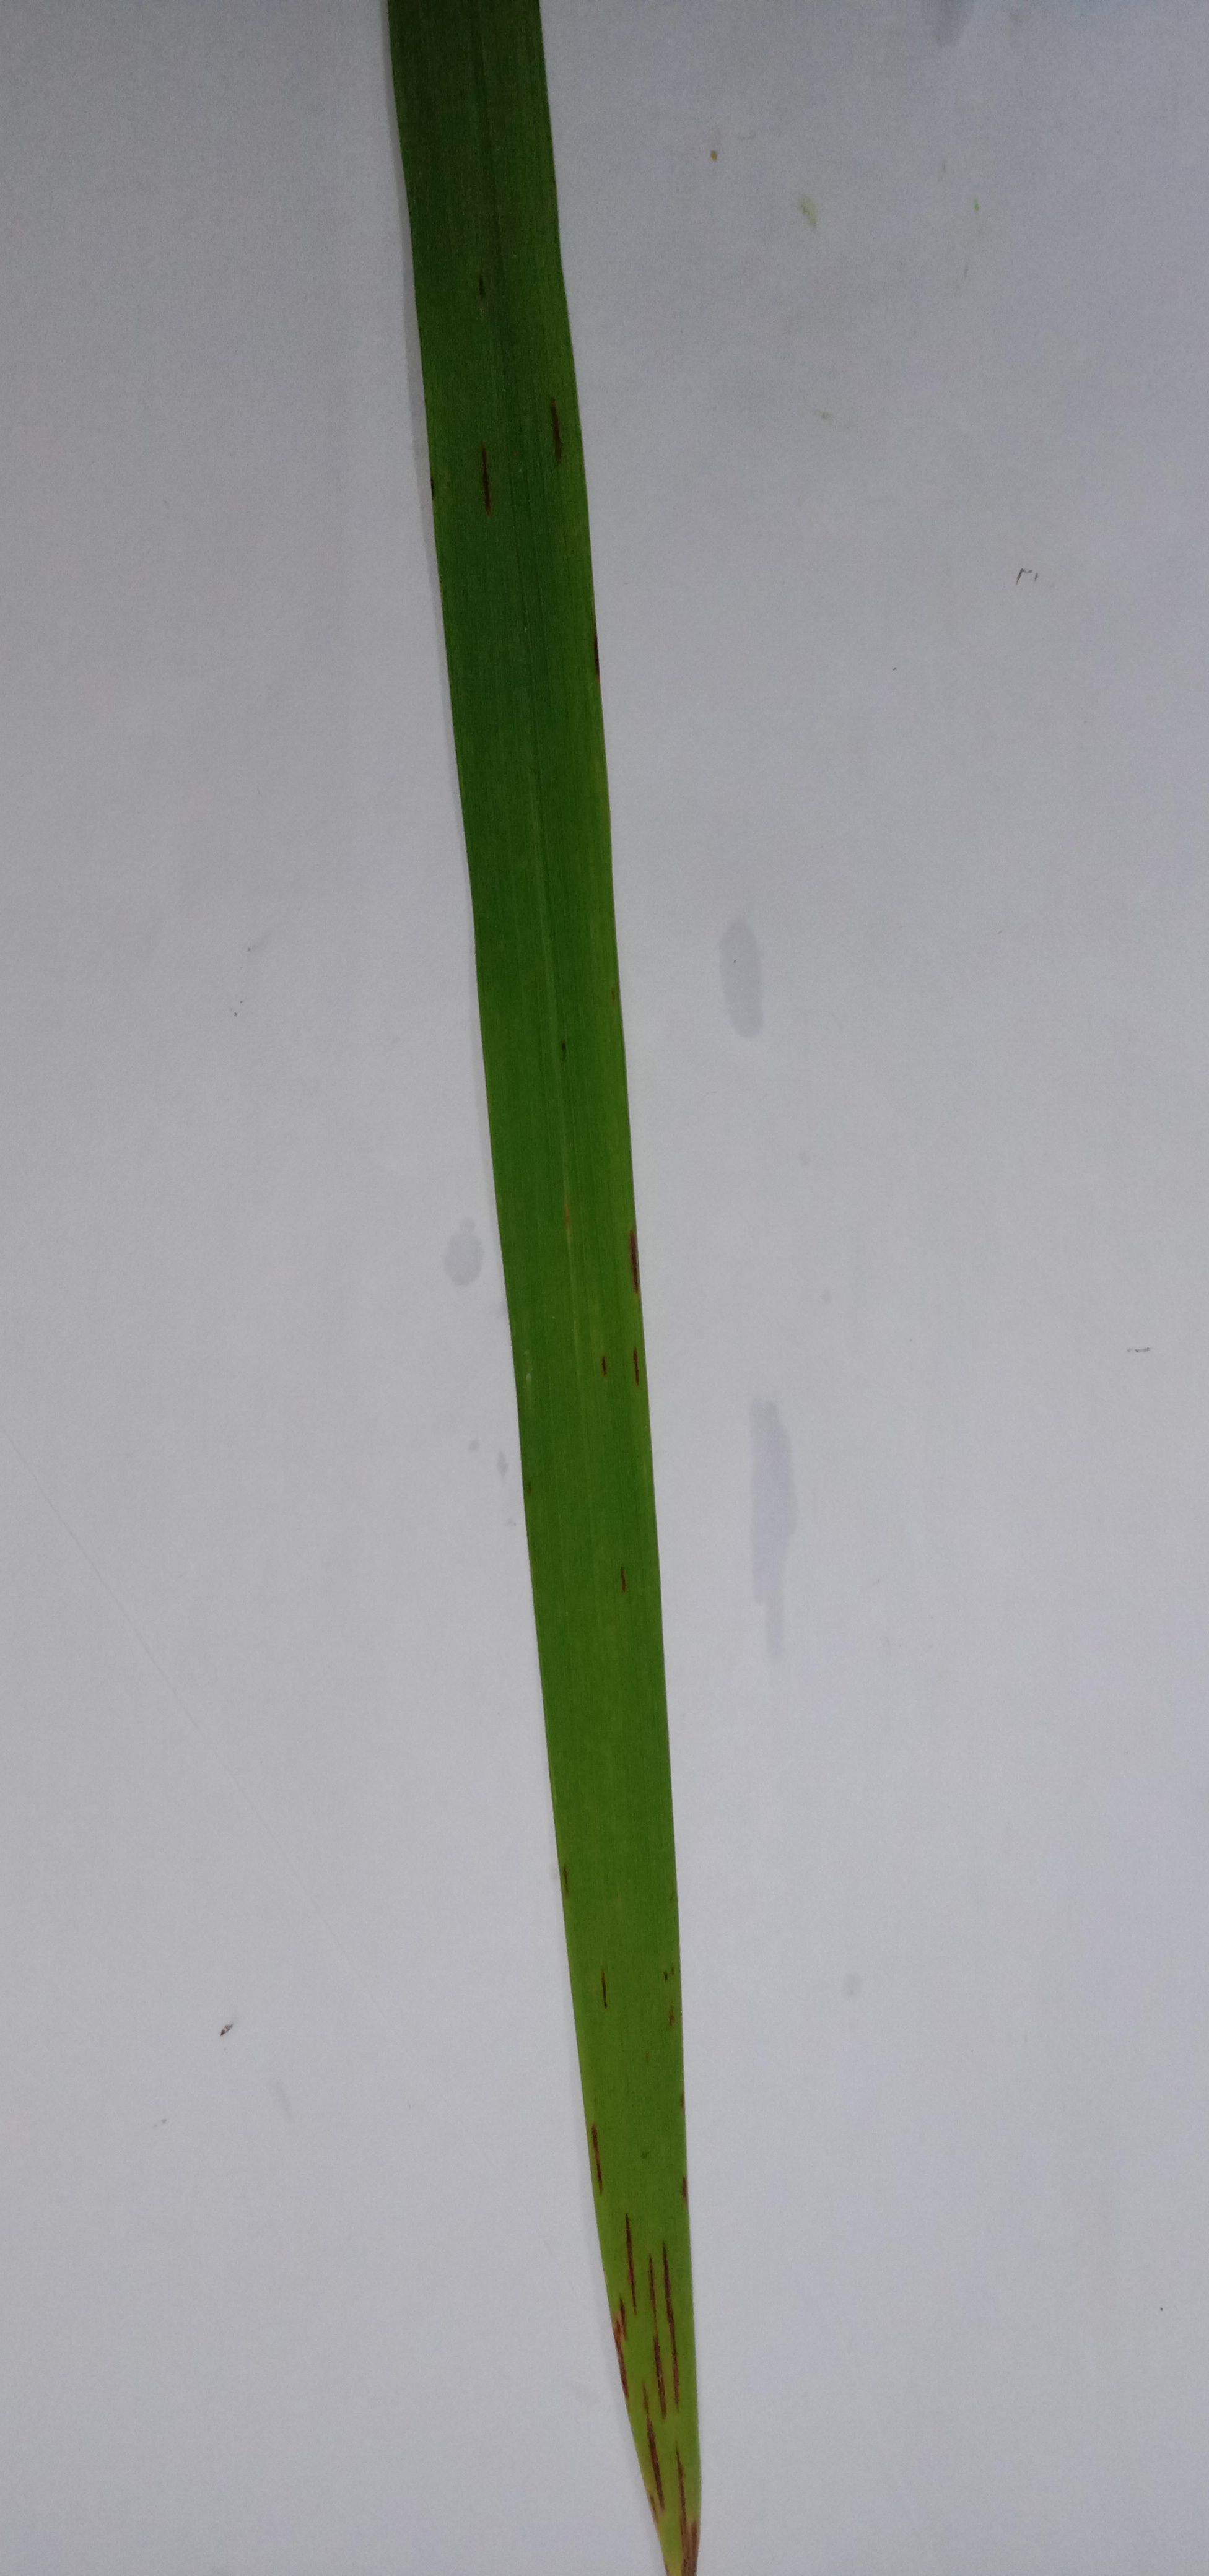
Label: Rice___Leaf_Blast